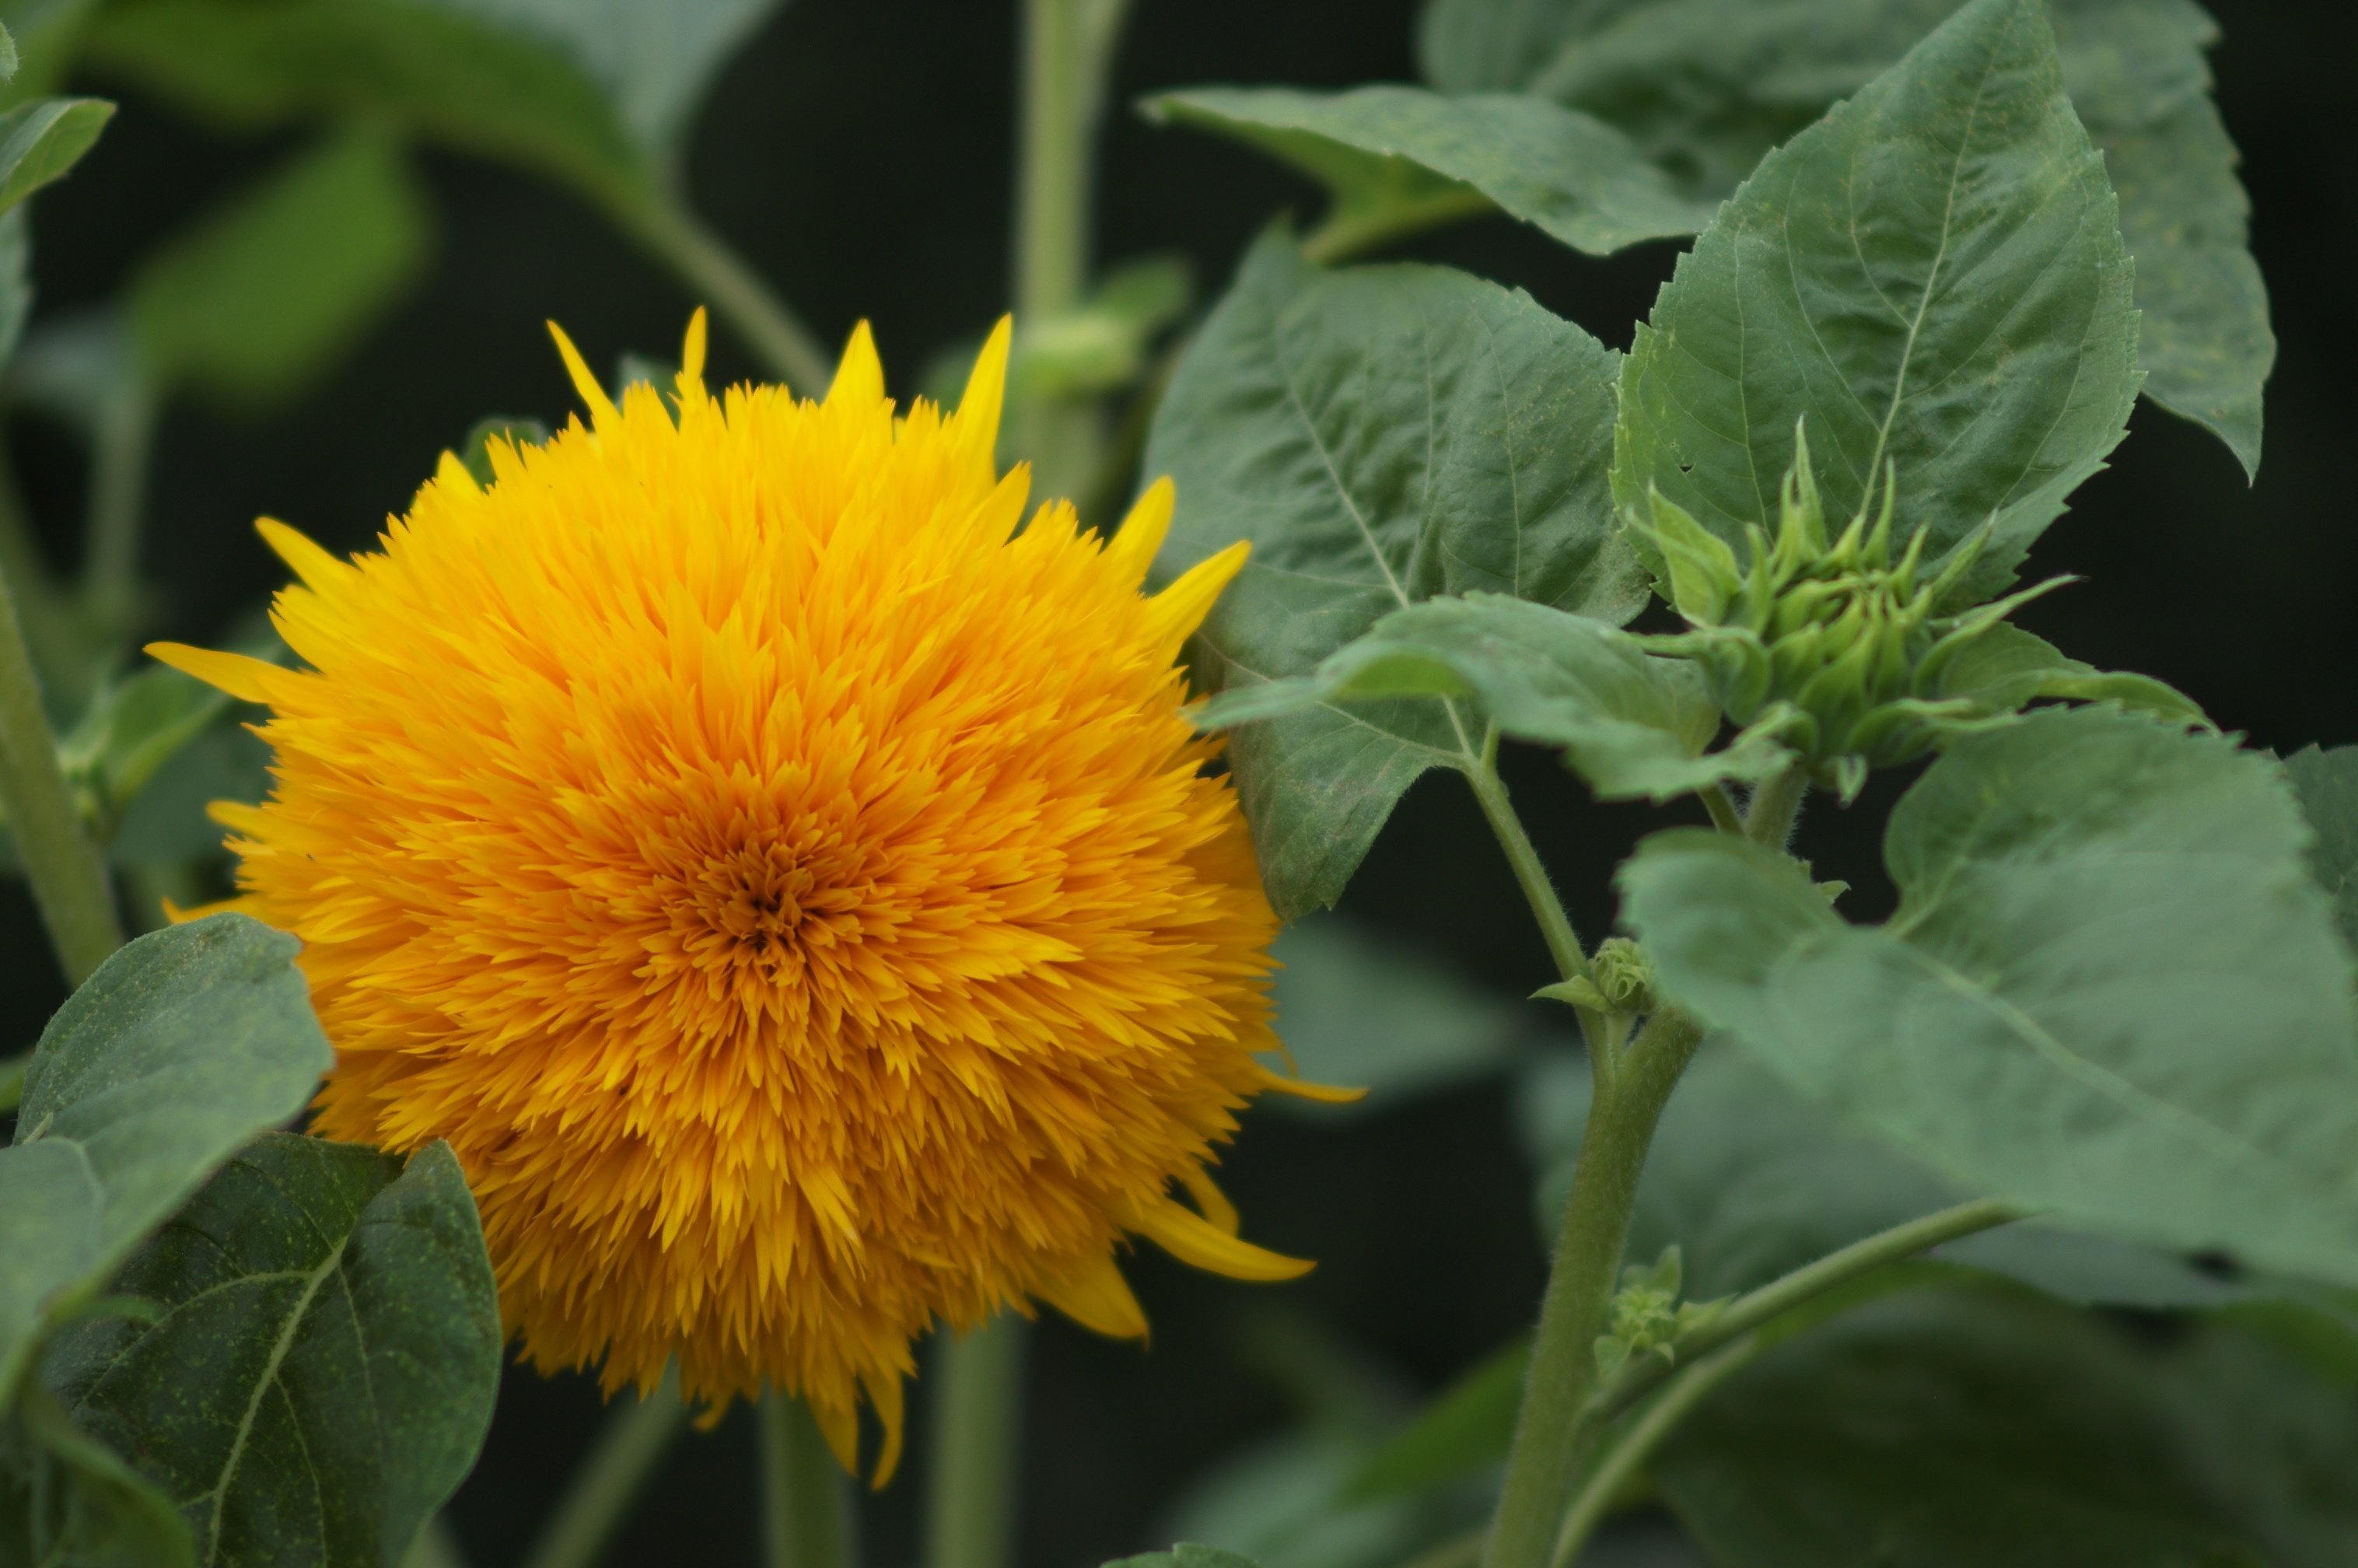
nature, bokeh, plant, leaf, flower, herb, botany, yellow, flora, sunflower, thistle, rawtherapee, germany, deutschland, walimex, samyang, pentax, 85mm, bokehlicious, brandenburg, lenstagged, steffenzahn, flowerpicturesnolimits, k100d, justpentax, iamflickr, 85mmf14, walimex85mm, walimexpro8514if, oranienburg, flowering plant, daisy family, annual plant, plant stem, land plant